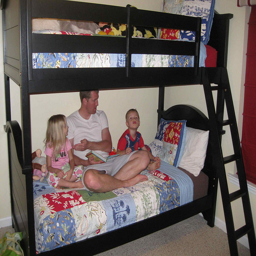
A man and two kids are sitting on the bottom bunk of a bunk bed.
A man sitting on a bunk bed between two children.
A man sitting on the bottom bunk with two kids
A man is sitting on a bunk bed with children
Kids and their dad sitting on the bottom bed of a bunk bed.